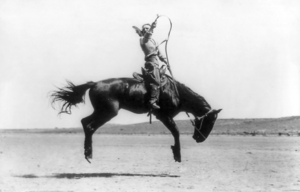
Kitty Canutt, née Kitty Wilks, est une professionnelle du rodéo, et All-Around Champion Cowgirl au Pendleton Round-Up de 1916 à Pendleton, pour les épreuves de la ruade à cheval et la course relais. C'est lors de ce rodéo qu'elle rencontre et marie Yakima Canutt, vainqueur du titre de All-Around Cowboy au Pendleton Round-Up en 1917, 1919, 1920 et 1923. Ils divorcent en 1919.